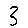
Label: 3